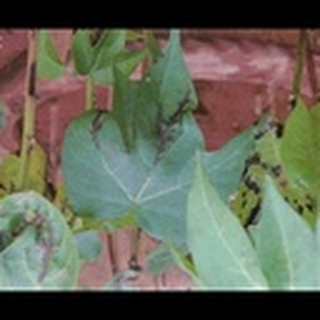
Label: cotton_bacterial_blight